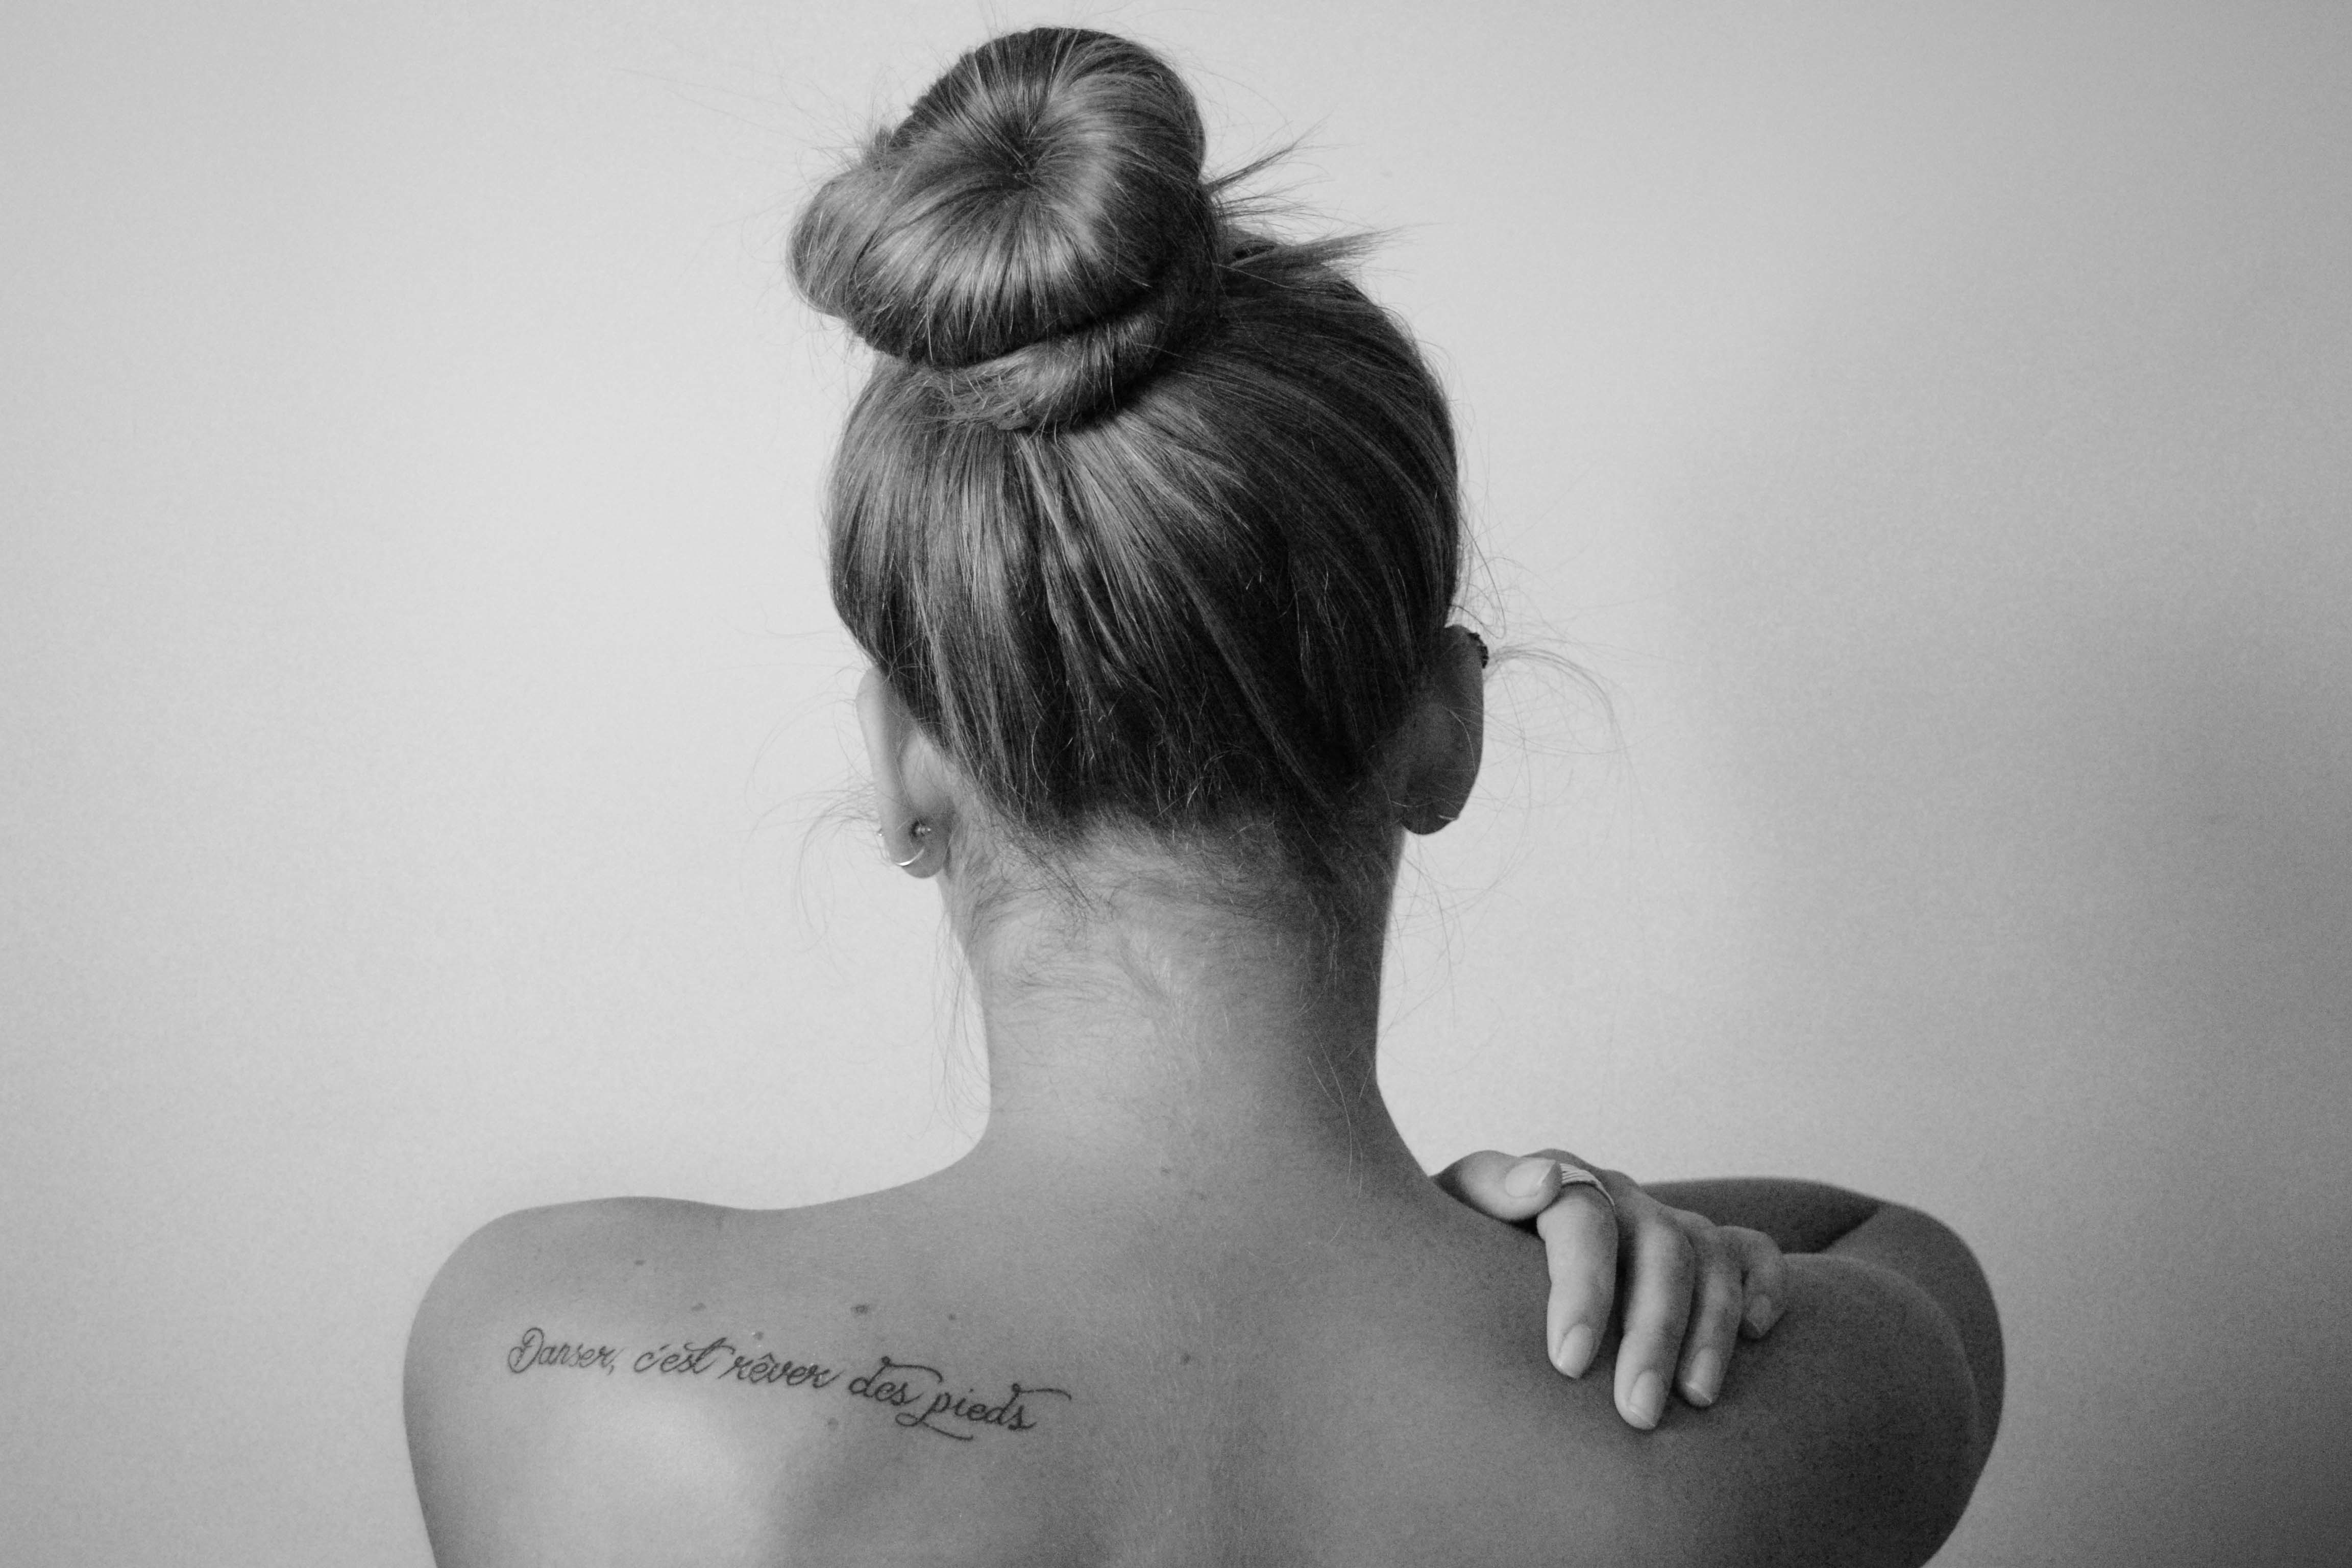
black and white, hair, white, photography, black, monochrome, arm, hairstyle, chest, long hair, human body, face, drawing, back, eye, head, skin, beauty, organ, sense, monochrome photography, art model